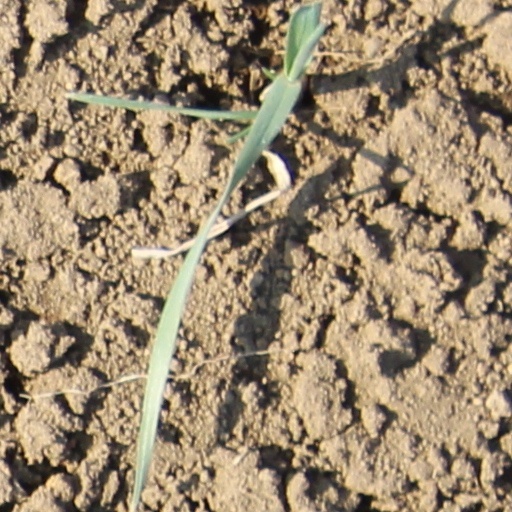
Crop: wheat